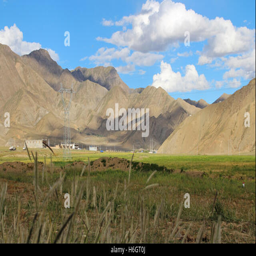
view of the mountain and village with barley as the clear foreground